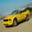
Label: automobile